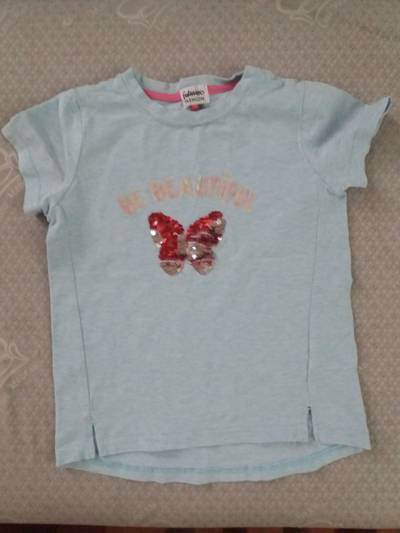
Waste category: clothes